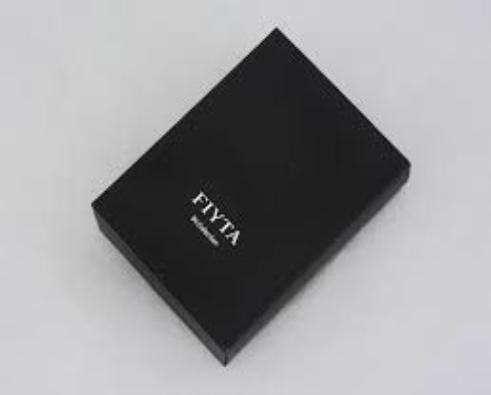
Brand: fiyta
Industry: Electronic